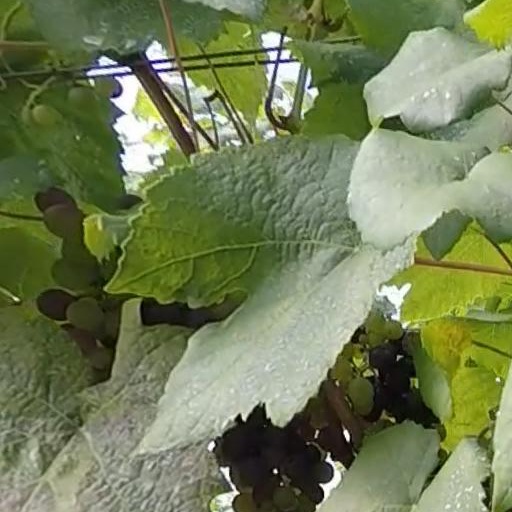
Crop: grape